Binetsu Shōjo

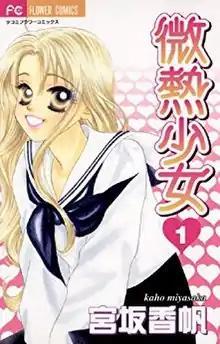
Cover of volume 1

is a shōjo manga series by Kaho Miyasaka. The title can be translated in English as "Feverish Girl".